Yoshio Sakamoto

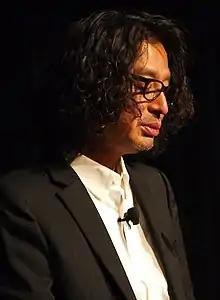
Sakamoto at the 2010 Game Developers Conference

(born July 23, 1959) is a Japanese video game designer, director, and producer. He has worked at Nintendo since 1982. He has directed several games in the "Metroid" series. He is one of the most prominent members of Nintendo's former Research and Development 1 division, along with Gunpei Yokoi and Toru Osawa.